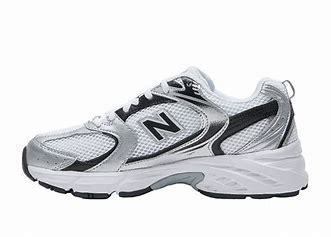
Brand: New
Model: Balance 530